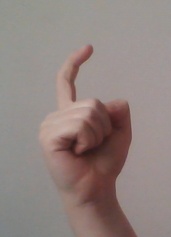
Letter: ra